Lake metabolism

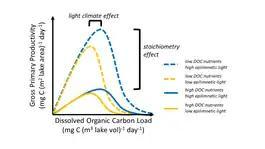

Other lake constituents can influence lake metabolic rates including CO concentration, pH, salinity, and silica, among others. CO can be a limiting (or co-limiting along with other nutrients) resource for primary productivity and can promote more intense phytoplankton blooms. Some algal species, such as chrysophytes, may not have carbon-concentrating mechanisms or the ability to use bicarbonate as a source of inorganic carbon for photosynthesis, thus, elevated levels of CO may increase their rates of photosynthesis. During algal blooms, elevated dissolved CO ensures that CO is not a limiting resource for growth since rapid increases in production deplete CO and raise pH. Changes in pH at short time scales (e.g. sub-daily) from spikes in primary productivity may cause short-term reductions in bacterial growth and respiration, but at longer timescales, bacterial communities can adapt to elevated pH.